Saints Peter and Paul Church, Prudnik

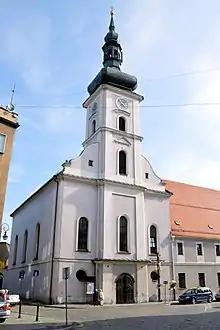
Saints Peter and Paul Church

Saints Peter and Paul Church, located in Prudnik, Poland, is a brick church. It is part of the Roman Catholic Diocese of Opole and is situated on the Piastowska Street. The church belongs to the religious order of Brothers Hospitallers of Saint John of God.